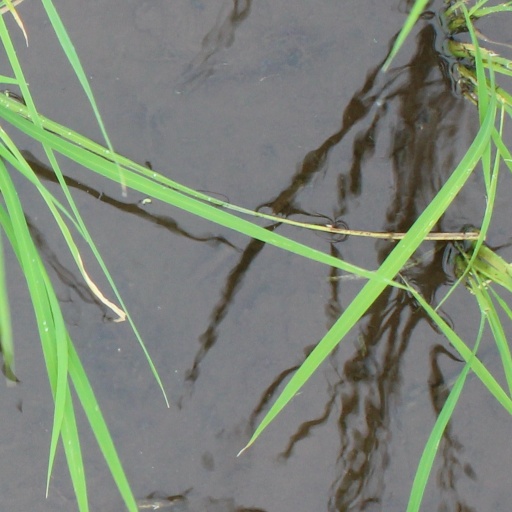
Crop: rice